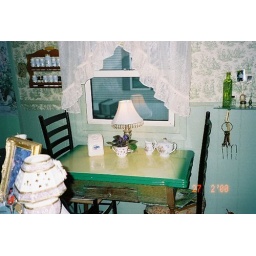
My antigue kichen table with 2 ladderback chairs in my kichen